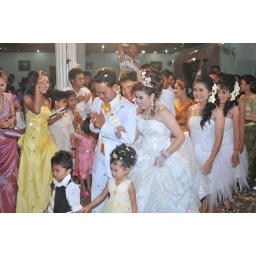
Walking around the cake table